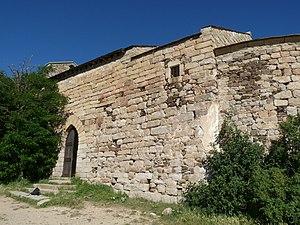
Façade sud et entrée, Chapelle du Belloc, Dorres, Pyrénées-Orientales, France